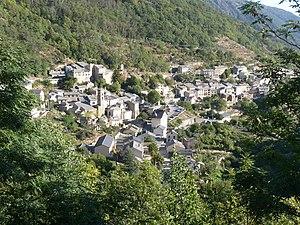
Fontpédrouse , Pyrénées-Orientales, France
Fontpédrouse est une commune française située dans le département des Pyrénées-Orientales, en région Occitanie.